Rila, Bulgaria

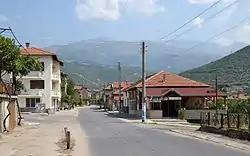
Main street in town Rila

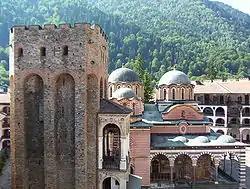
Rila Monastery

Rila is a town in southwestern Bulgaria, the administrative centre of Rila Municipality, in the southeastern part of Kyustendil Province.